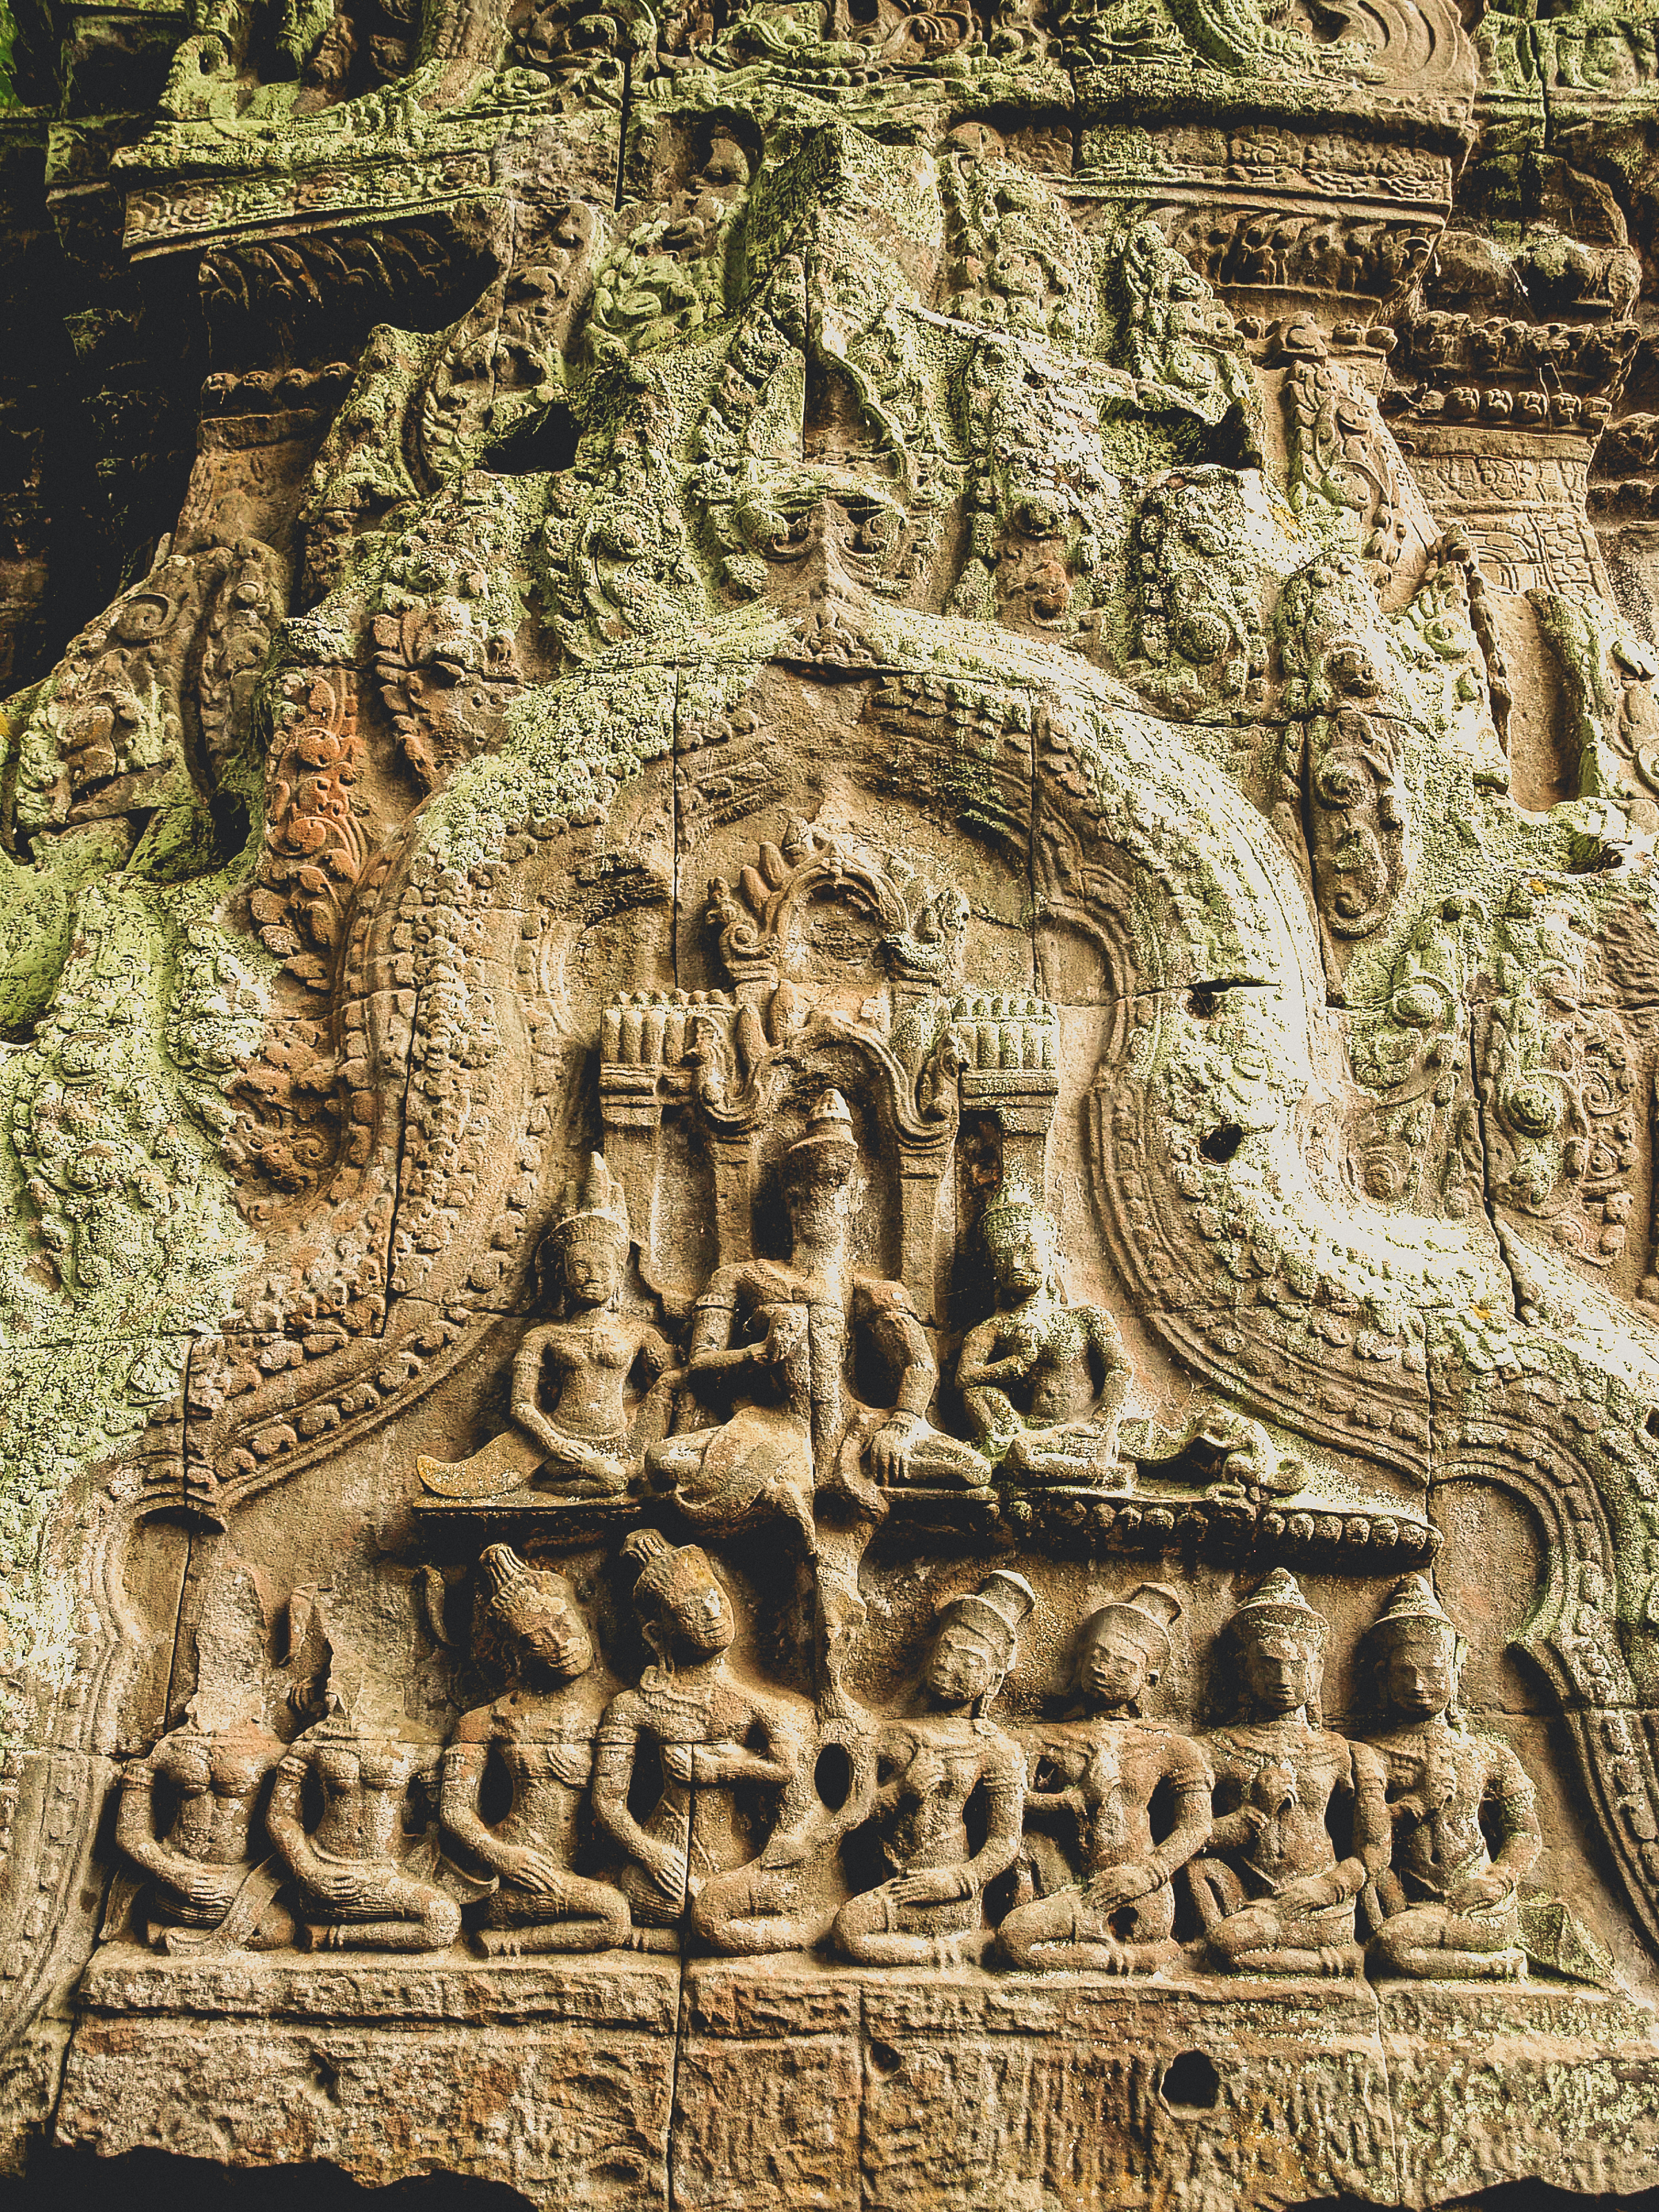
old, cambodia, culture, temple, ancient, stone, architecture, religion, art, asia, statue, ruin, history, tourism, sculpture, monument, religious, khmer, line, thom, civilization, cambodian, asian, hindu, travel, angkor, wat, bayon, heritage, tourist, historic site, stone carving, landmark, ancient history, archaeological site, relief, carving, unesco world heritage site, ruins, tree, hindu temple